Billy & Mandy's Big Boogey Adventure

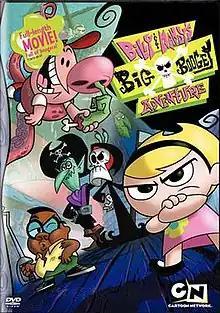
DVD cover

Billy & Mandy's Big Boogey Adventure is a 2007 American made-for-television animated adventure fantasy comedy film produced by Cartoon Network Studios, and is the first made-for-television film based on the animated series "The Grim Adventures of Billy & Mandy", the second being "Billy & Mandy: Wrath of the Spider Queen". "Big Boogey Adventure" premiered in the United States on March 30, 2007, and in the UK on February 14, 2007, and was released on DVD in the U.S. on April 3, 2007.